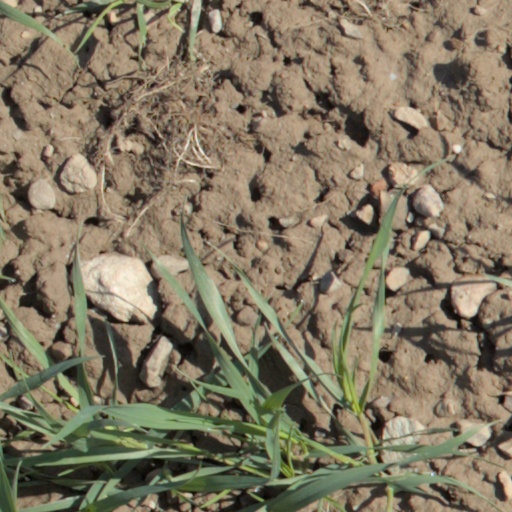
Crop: wheat